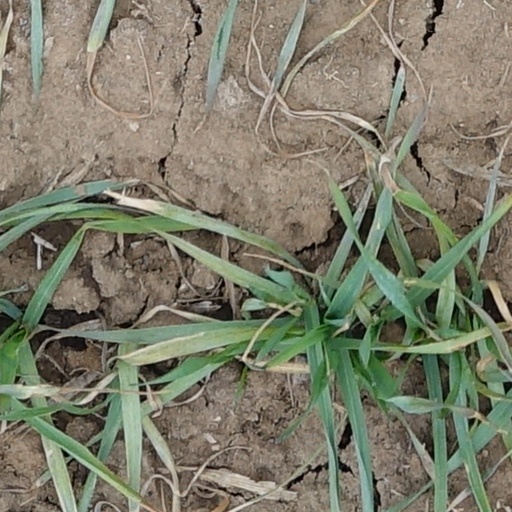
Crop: wheat